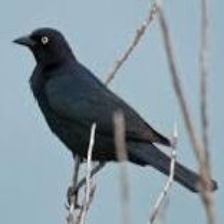
Species: BREWERS BLACKBIRD
Scientific name: EUPHAGUS CYANOCEPHALUS